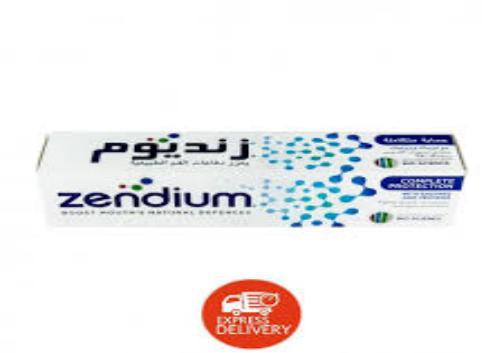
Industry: Medical